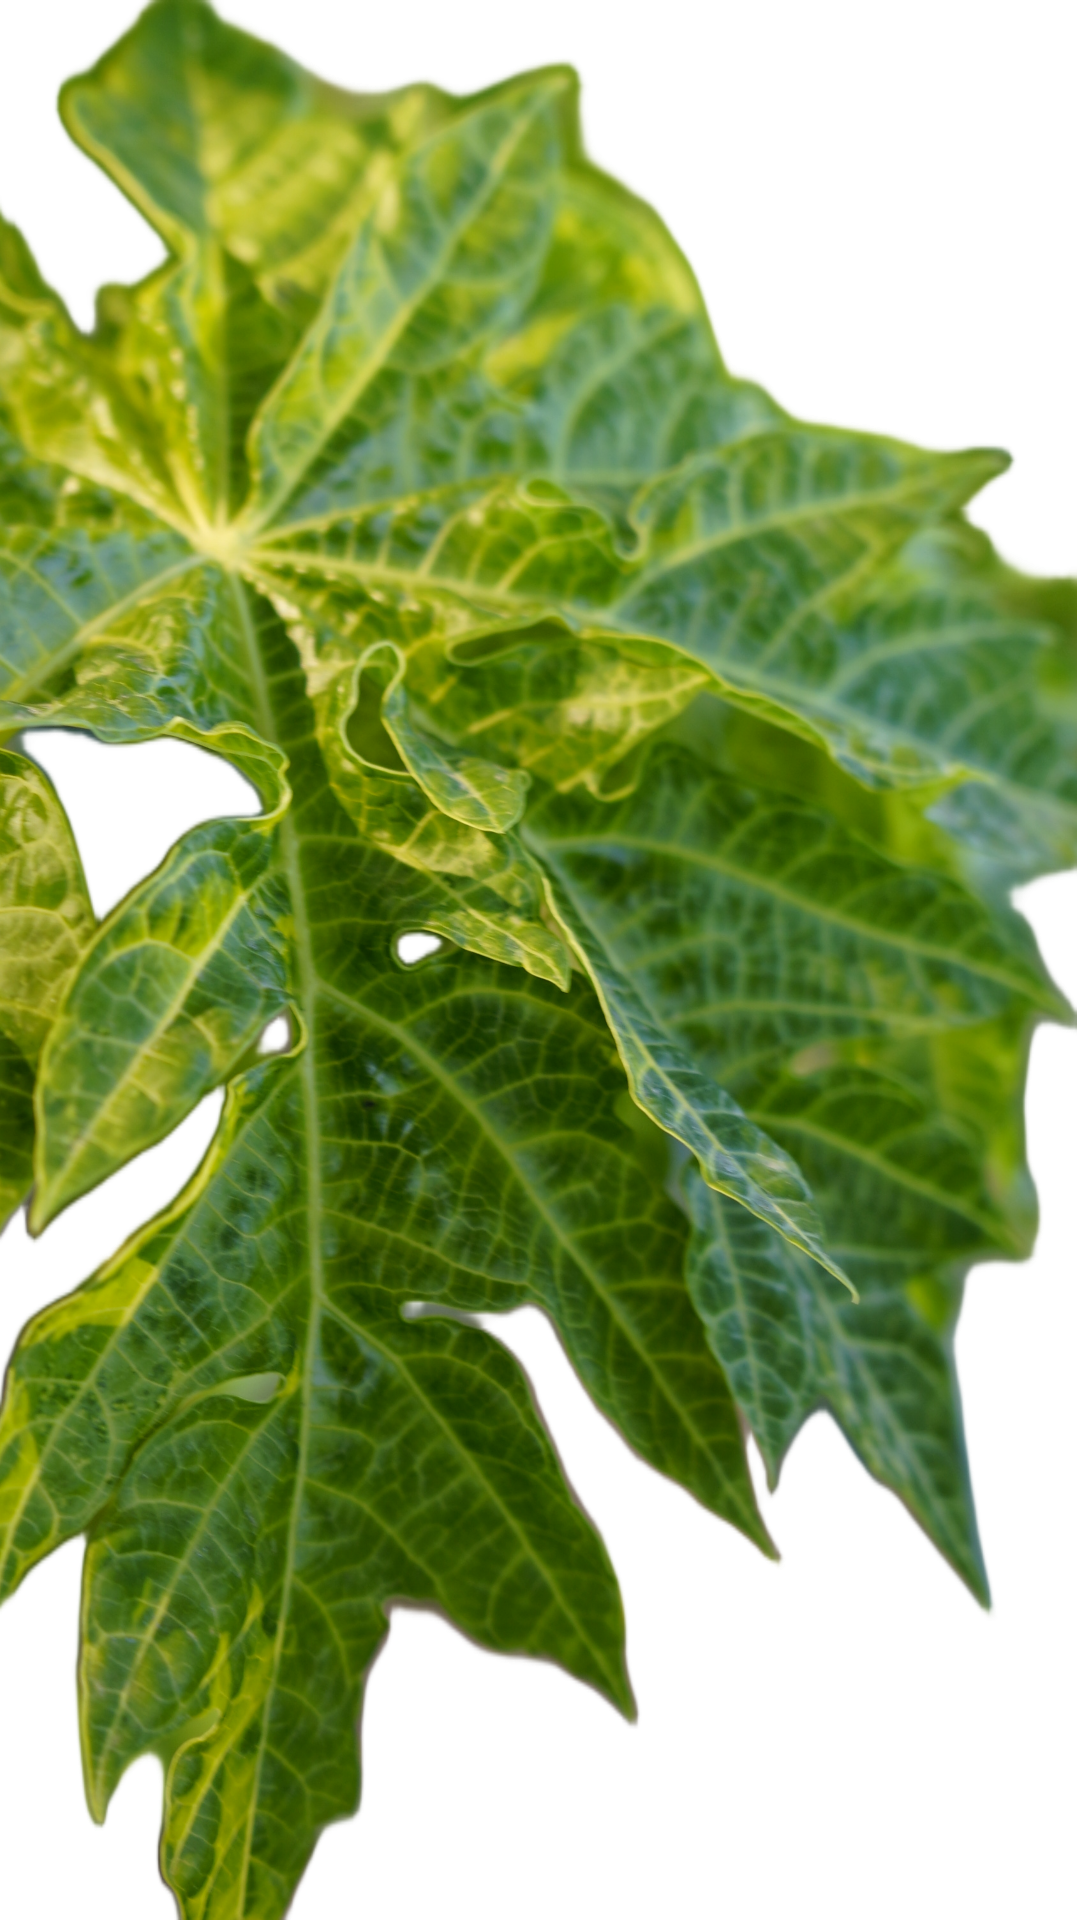
Crop: Papaya
Label: Curled_Yellow_Spot